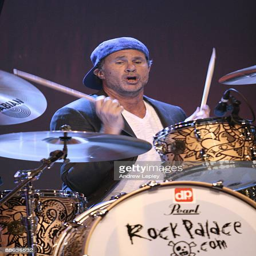
hard rock artist performs on stage